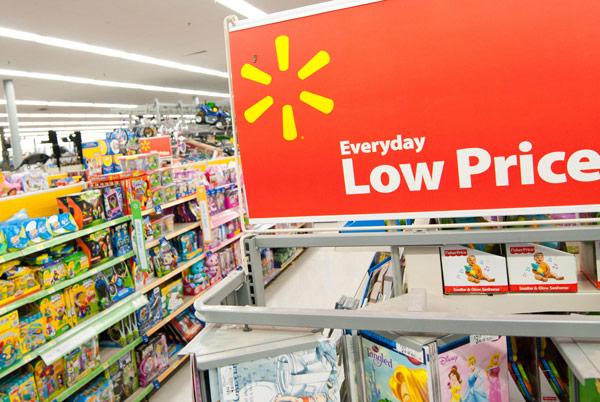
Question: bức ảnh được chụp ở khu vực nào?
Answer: bức ảnh được chụp trong khu đồ chơi